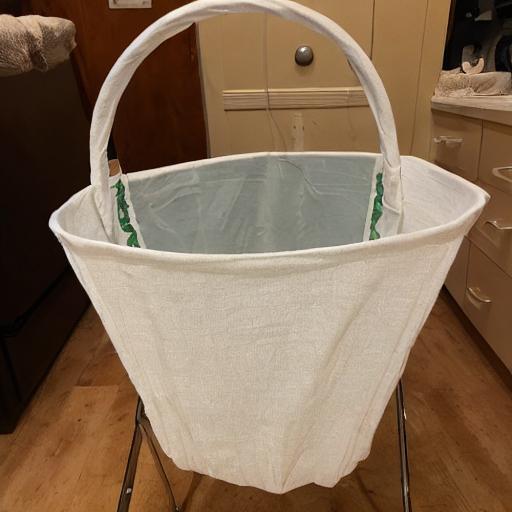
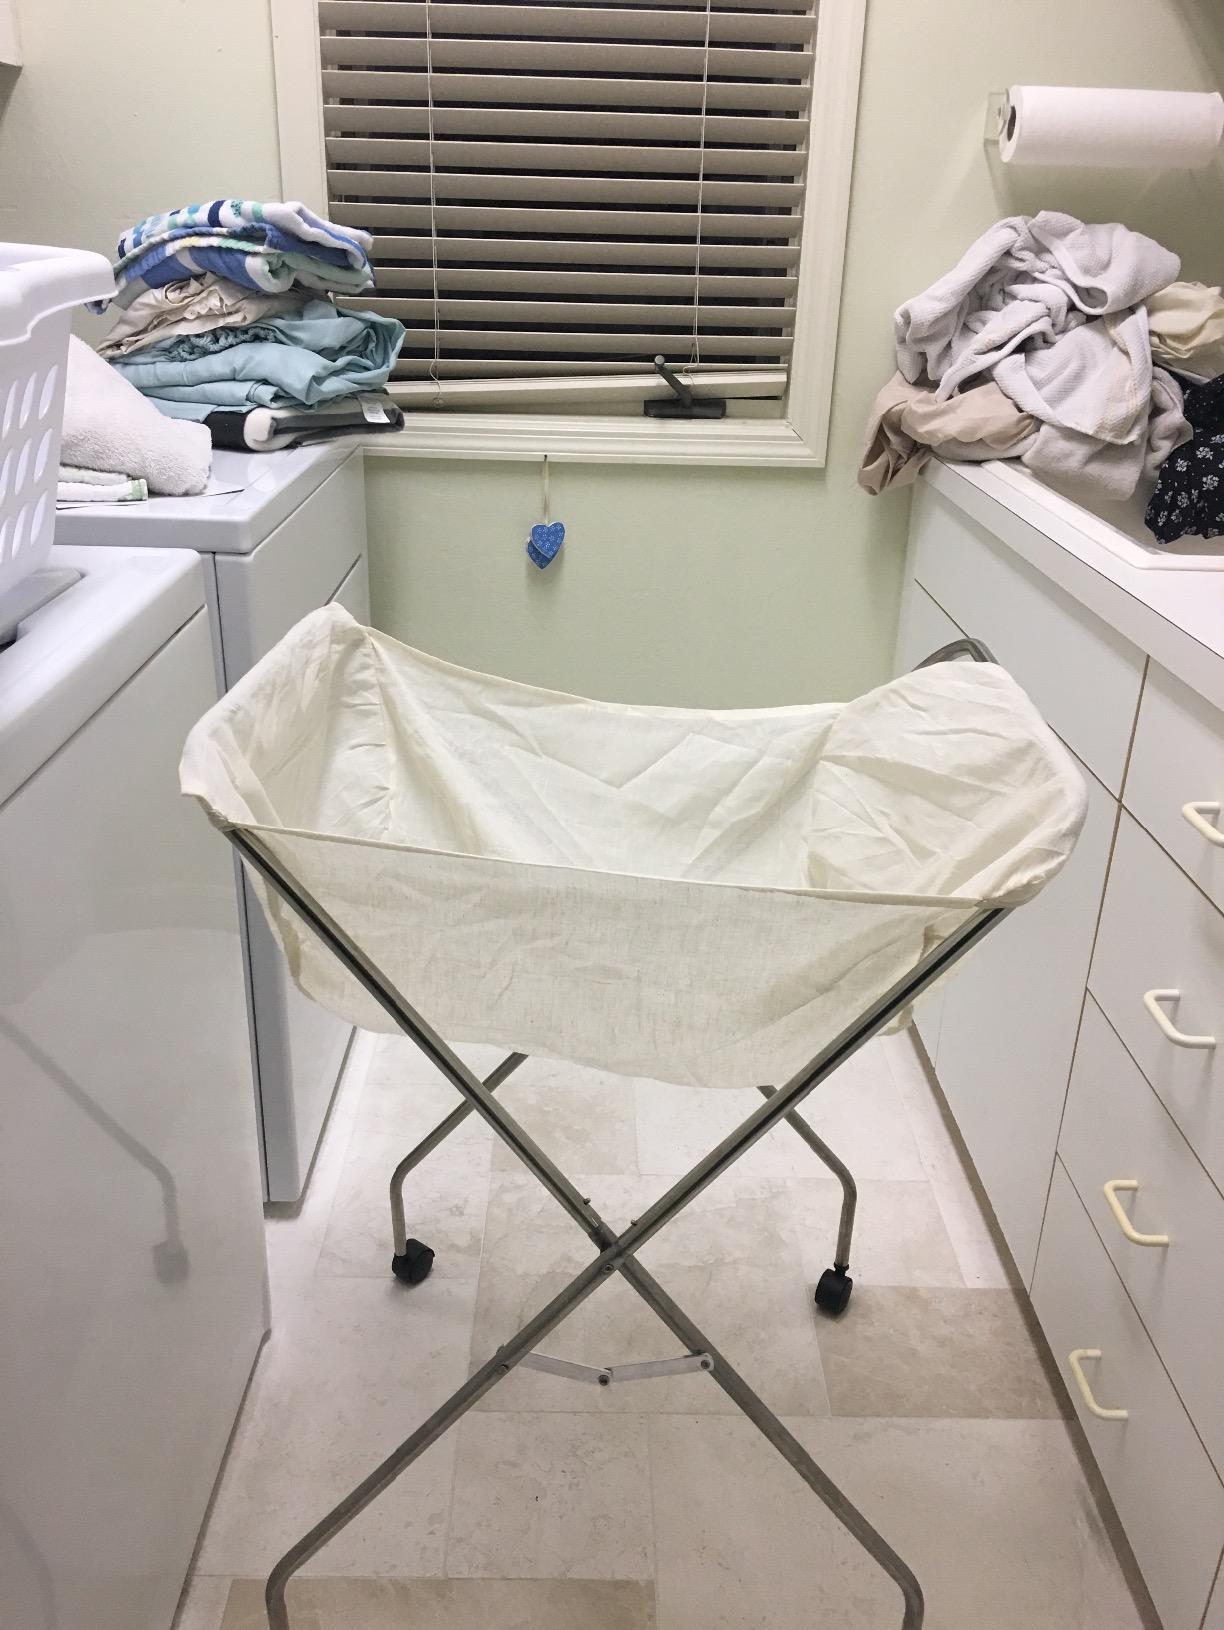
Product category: items_hamper
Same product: no